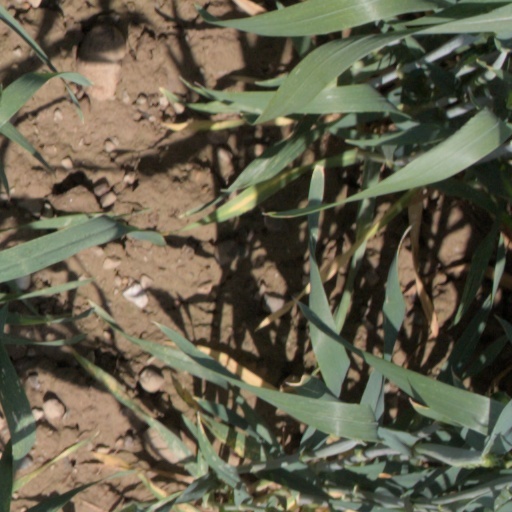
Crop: wheat